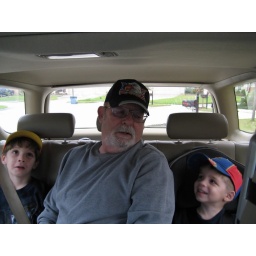
I can't believe that Dad fit between the two car seats in my backseat.